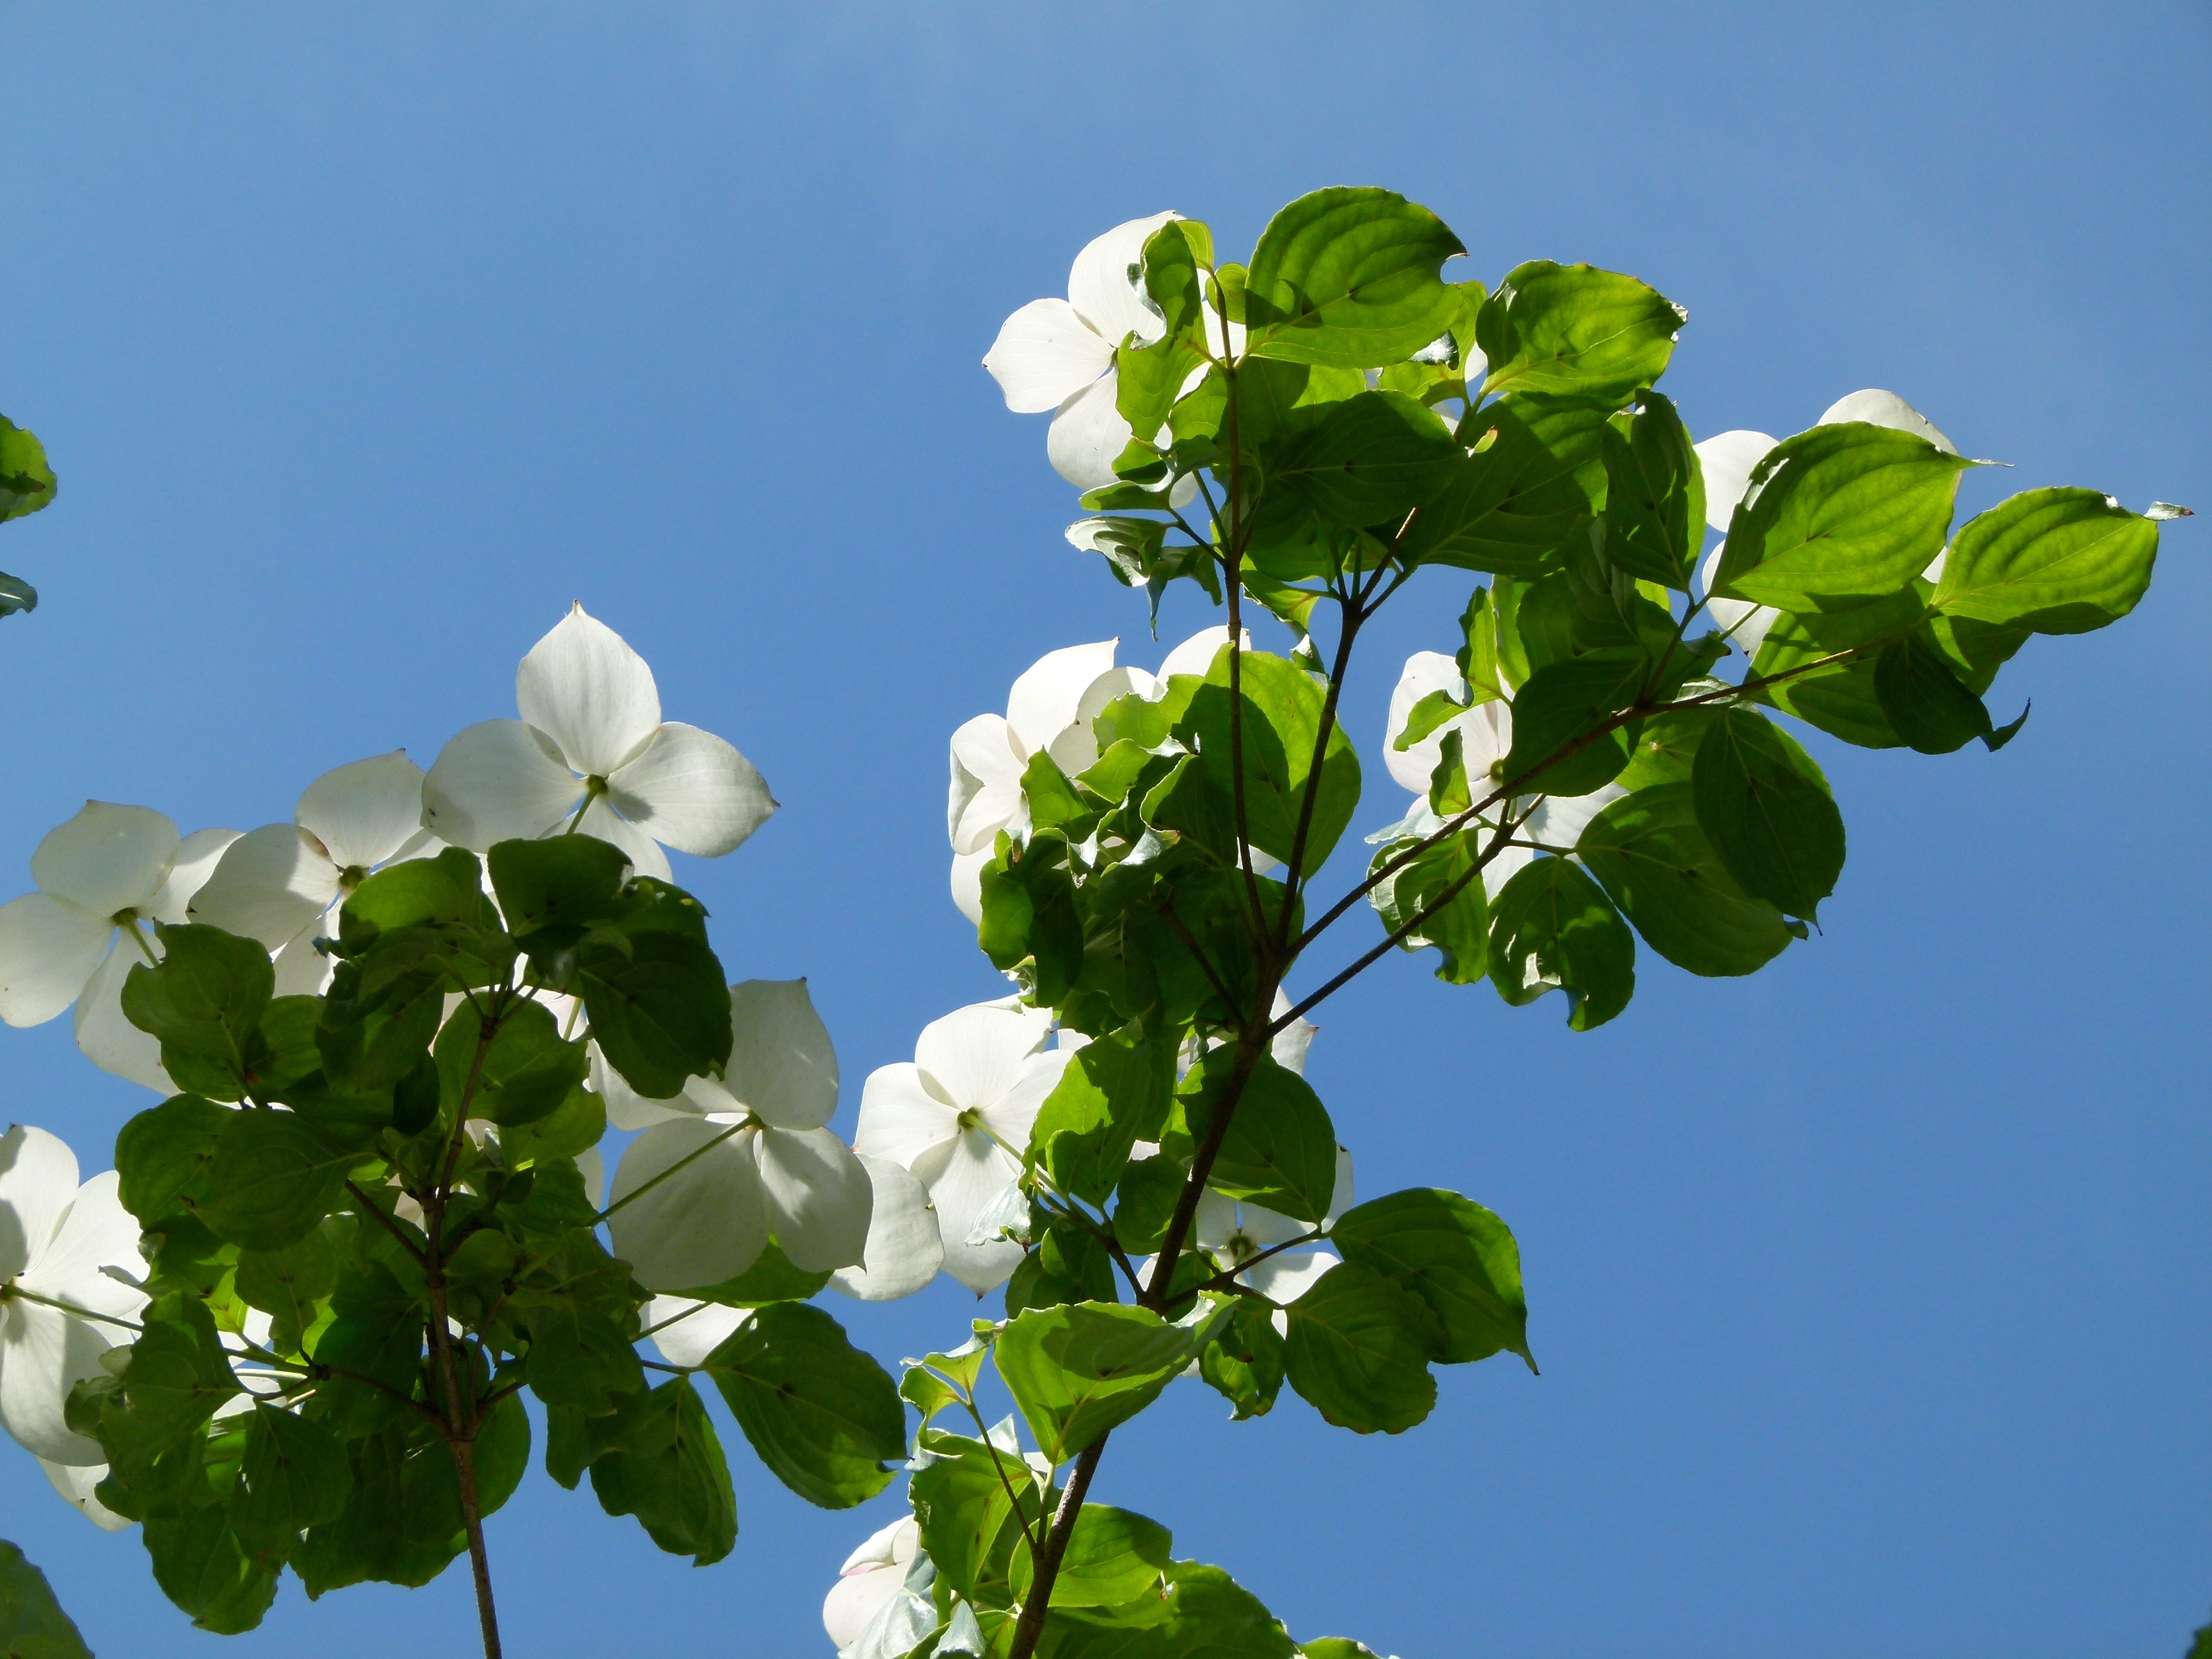
tree, nature, branch, blossom, plant, sky, sunlight, leaf, flower, spring, green, produce, botany, flora, season, flowering, flowering plant, maidenhair tree, land plant